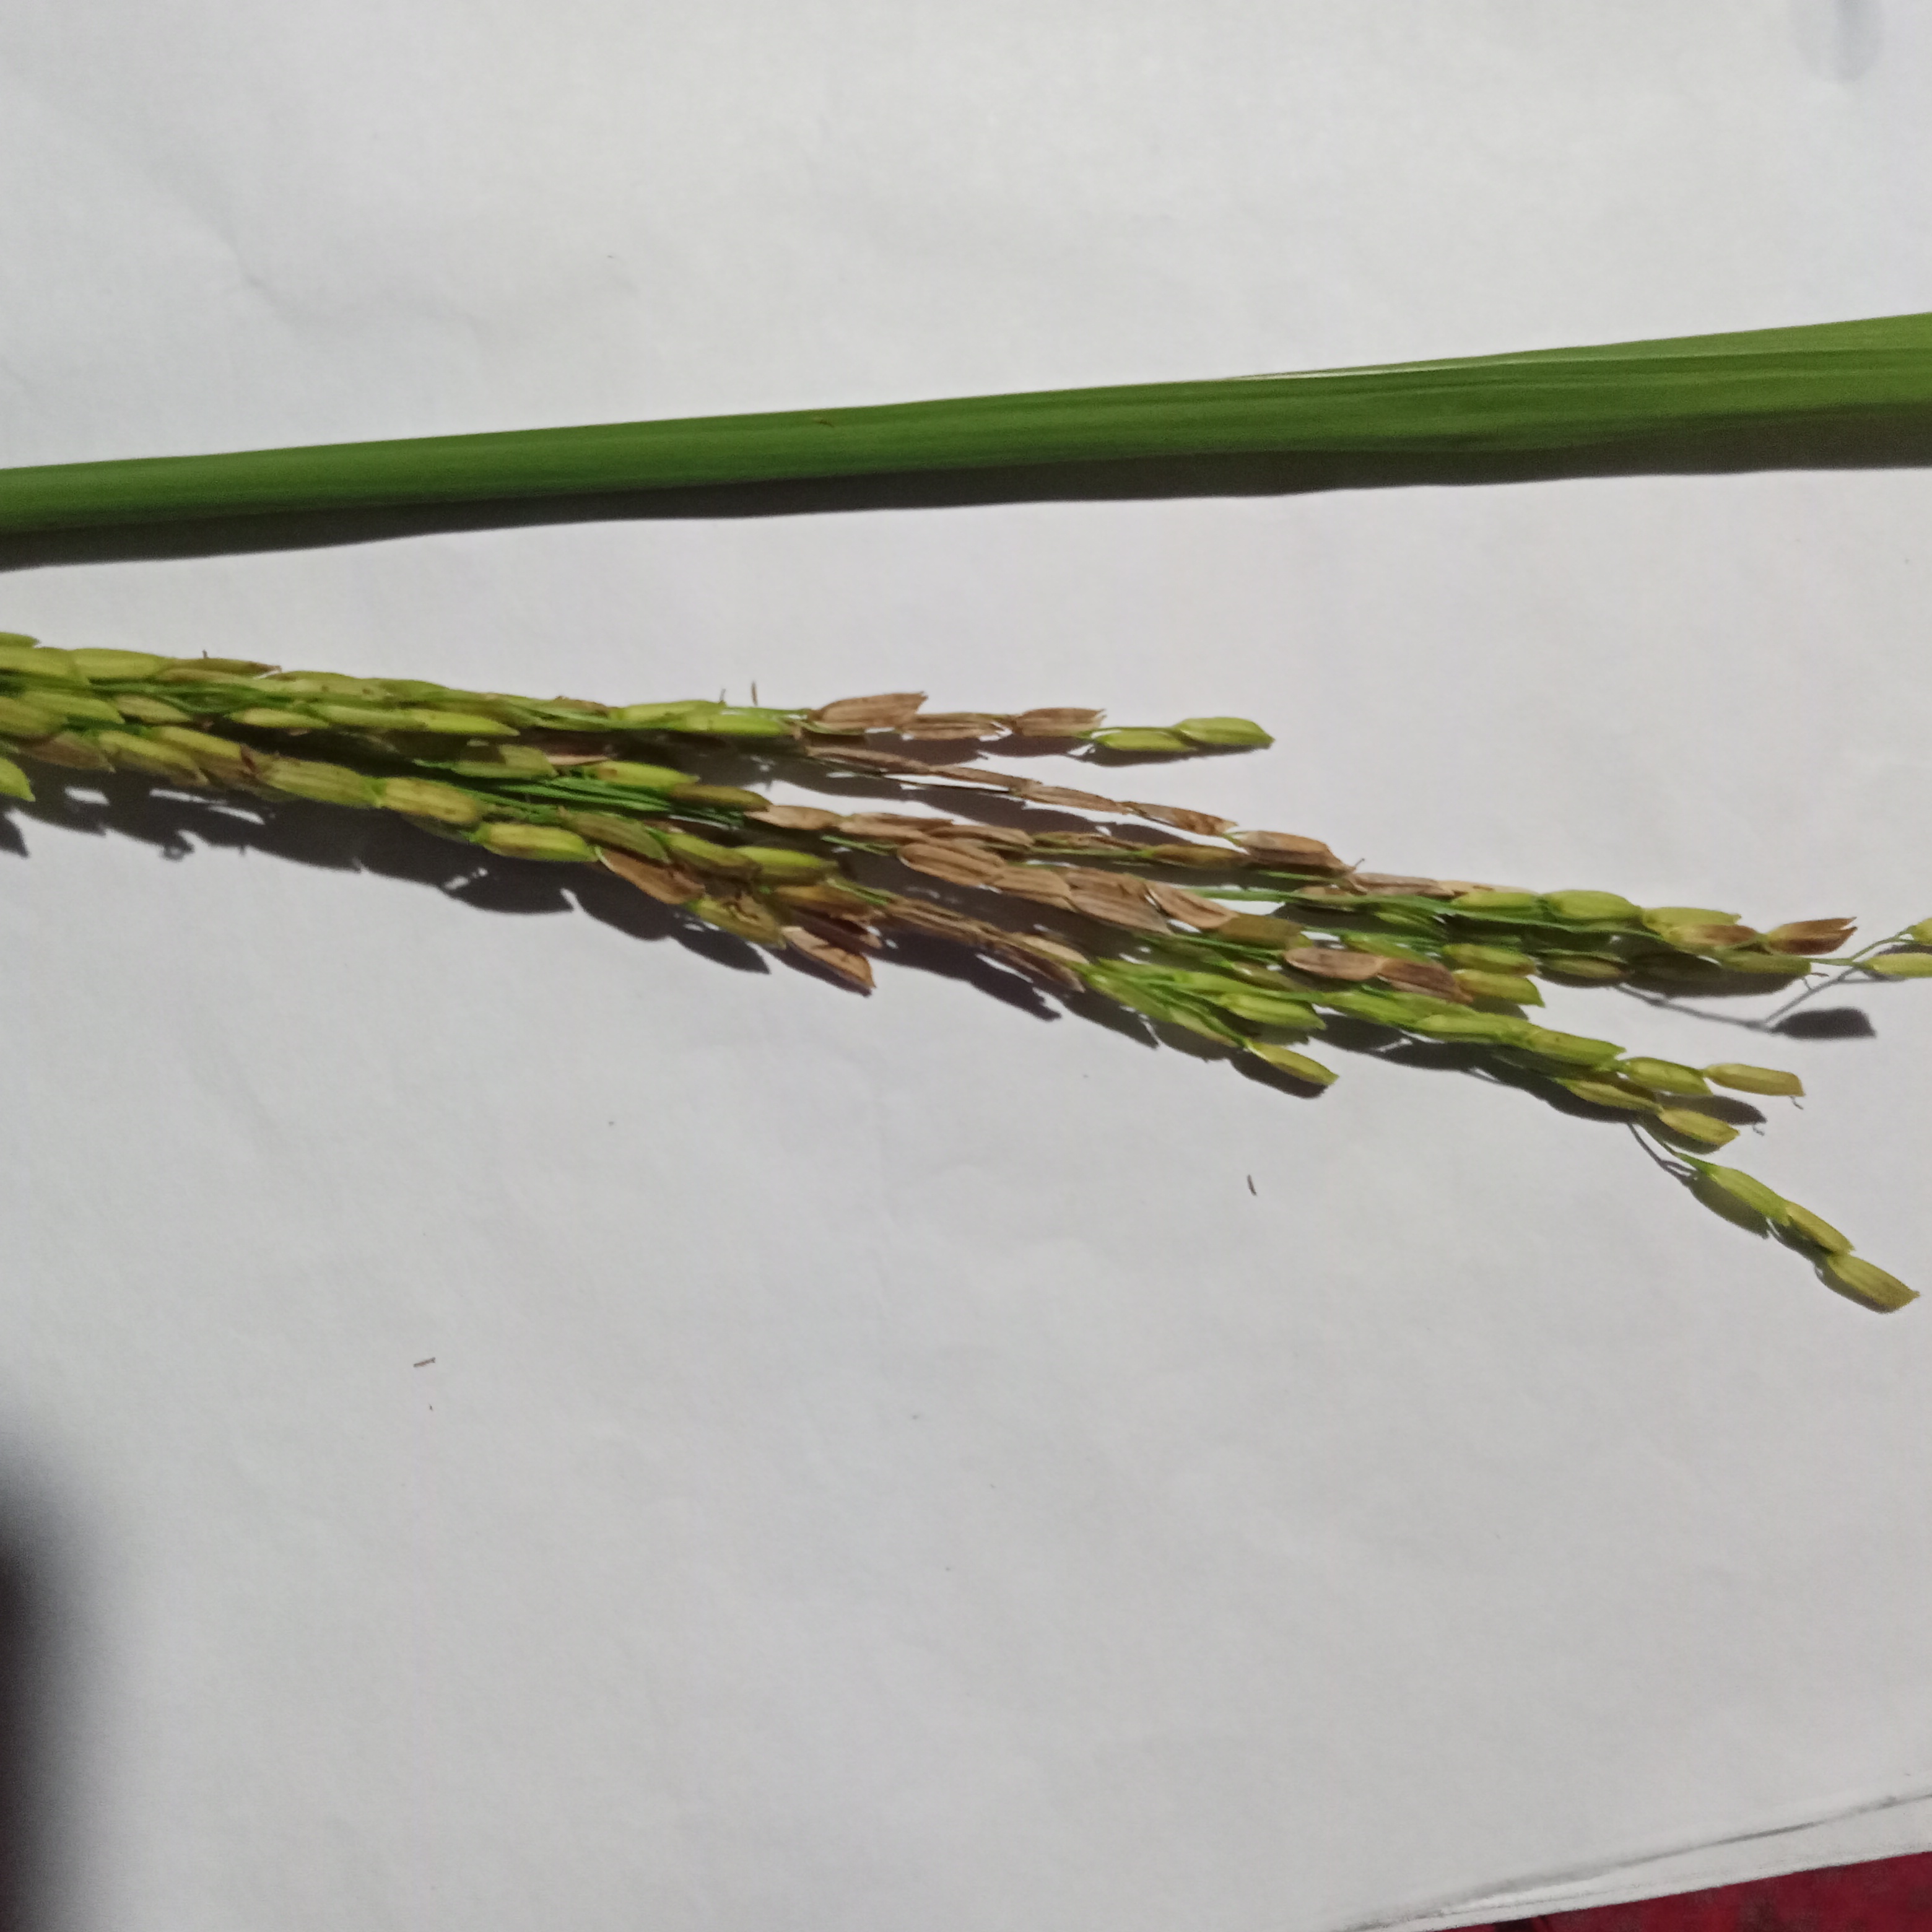
Nhãn: Bệnh Đạo ôn lá và cổ bông (Rice leaf and neck blast)